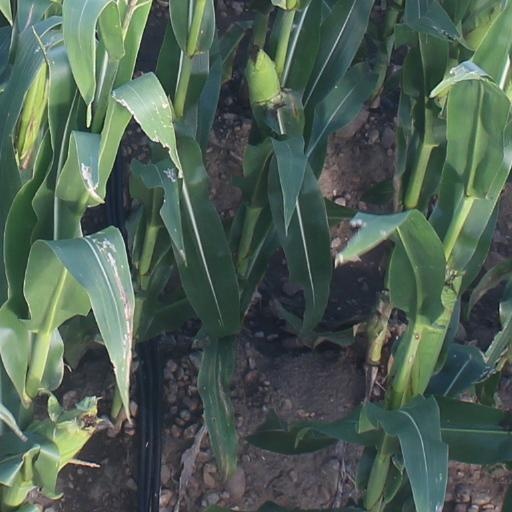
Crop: maize; corn